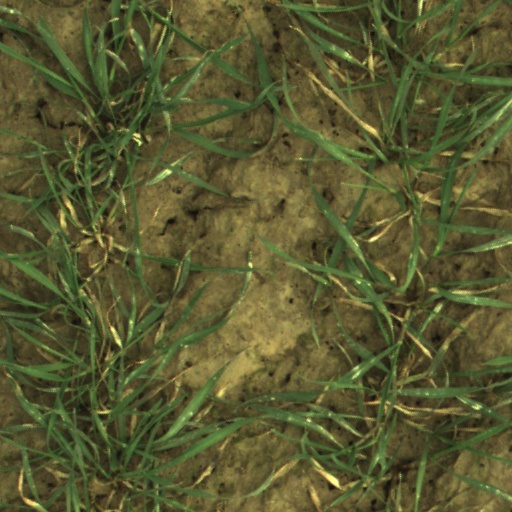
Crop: wheat